Asymmetric hydrogenation

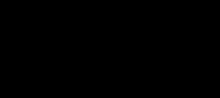
Chiral phosphoramidite and phosphonite ligands used in the asymmetric hydrogenation of enamines

Conversely to the case of olefins, asymmetric hydrogenation of enamines has favoured diphosphine-type ligands; excellent results have been achieved with both iridium- and rhodium-based systems. However, even the best systems often suffer from low ee's and a lack of generality. Certain pyrrolidine-derived enamines of aromatic ketones are amenable to asymmetrically hydrogenation with cationic rhodium(I) phosphonite systems, and I and acetic acid system with ee values usually above 90% and potentially as high as 99.9%. A similar system using iridium(I) and a very closely related phosphoramidite ligand is effective for the asymmetric hydrogenation of pyrrolidine-type enamines where the double bond was inside the ring: in other words, of dihydropyrroles. In both cases, the enantioselectivity dropped substantially when the ring size was increased from five to six.